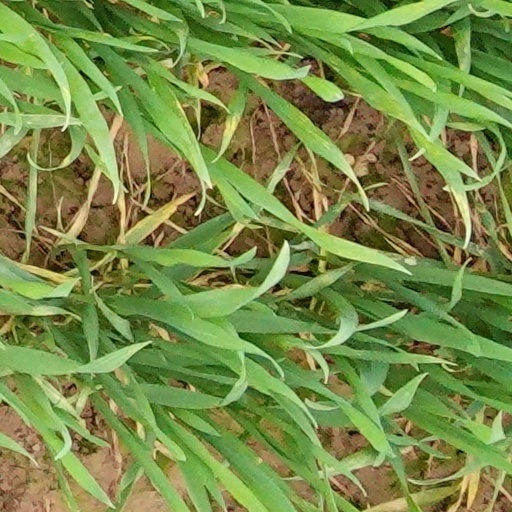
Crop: wheat